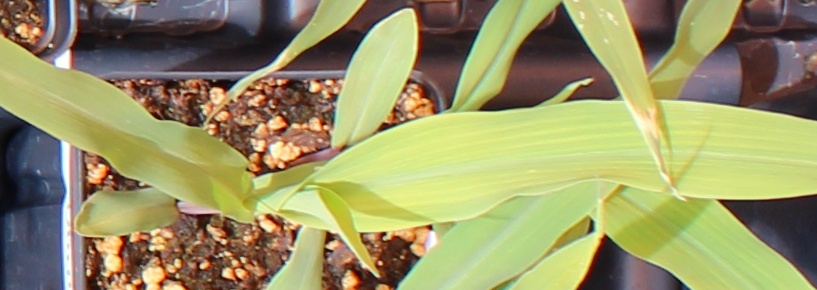
Label: Corn